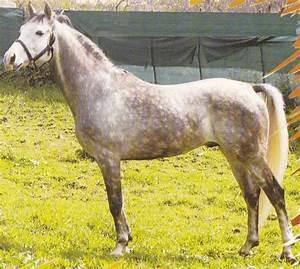
horse